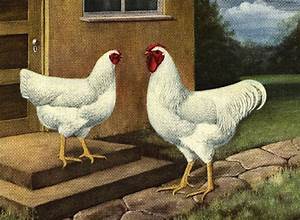
Label: chicken